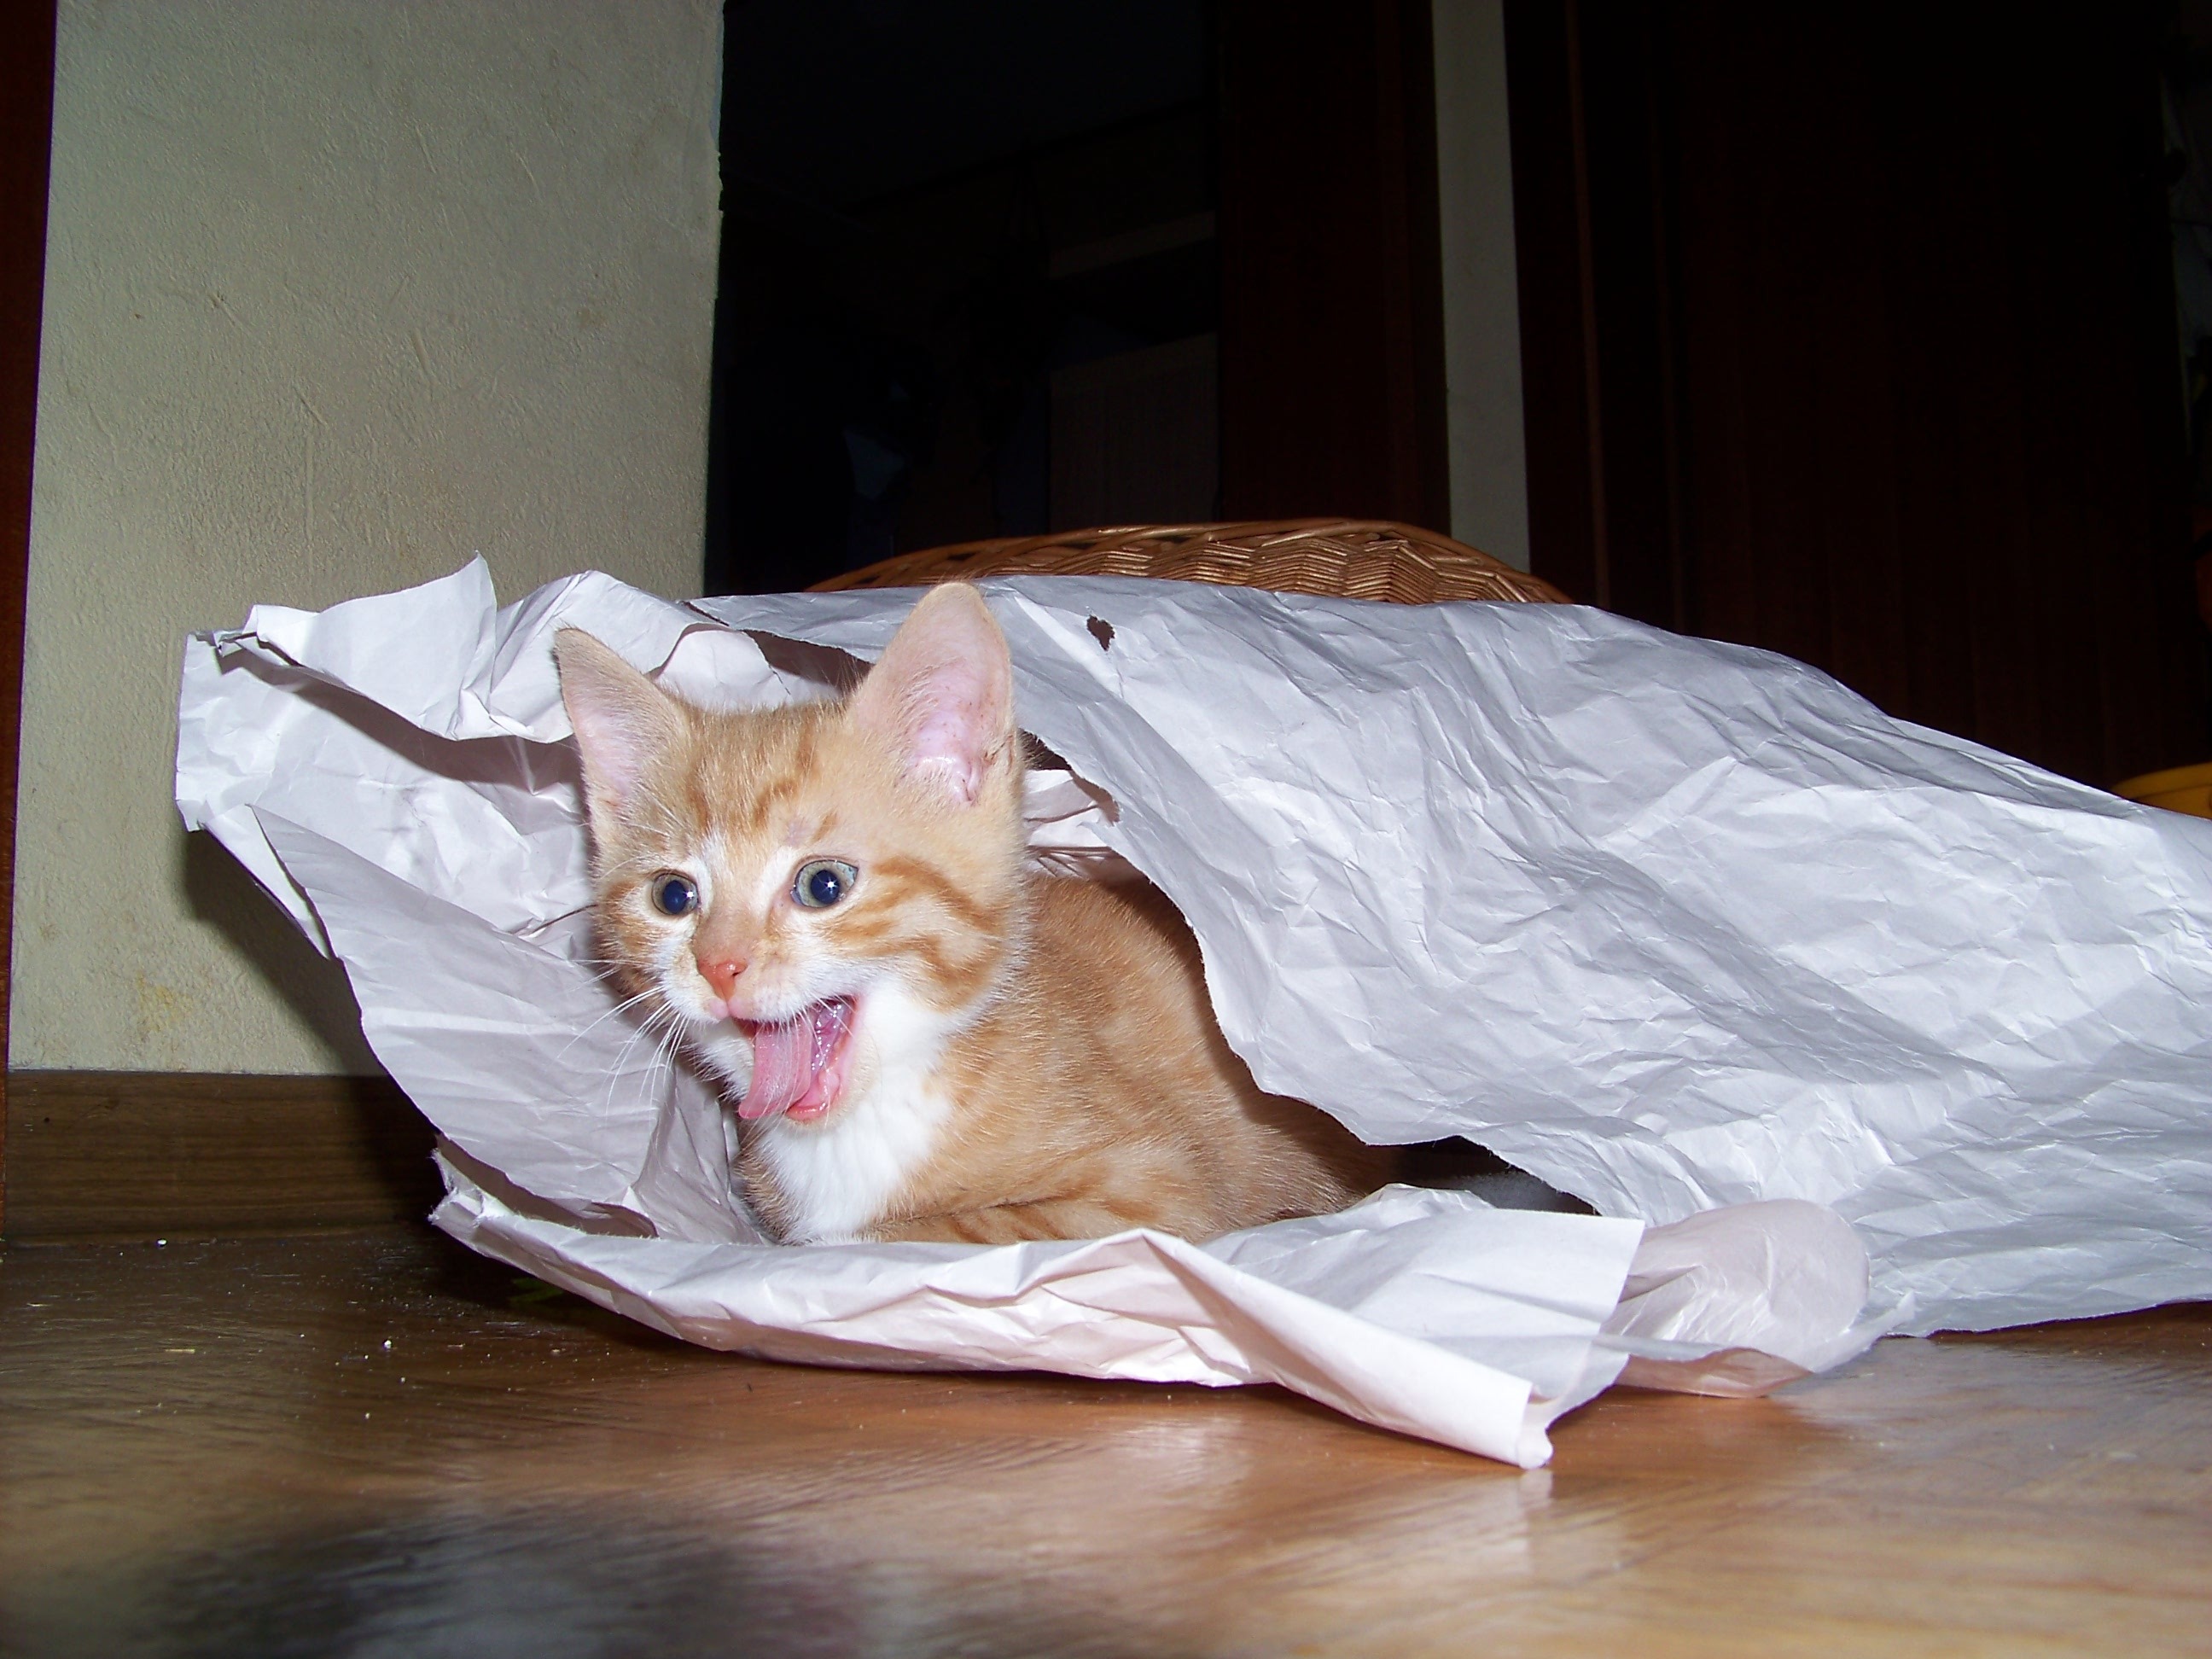
white, puppy, kitten, cat, mammal, playful, whiskers, adidas, skin, vertebrate, young animal, cat's eyes, animal welfare, small to medium sized cats, cat like mammal, hand rearing